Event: Nepal Earthquake
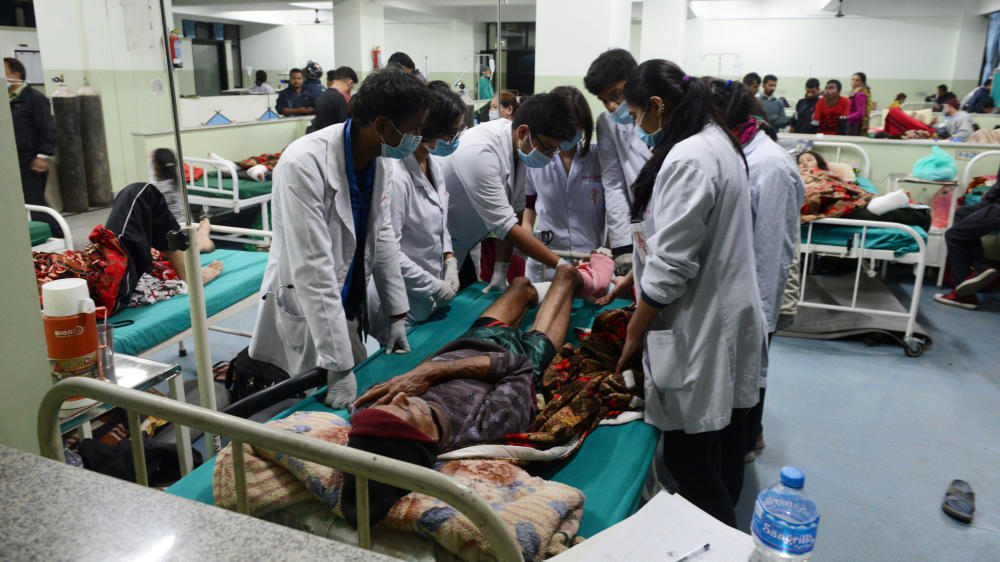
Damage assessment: no_damage